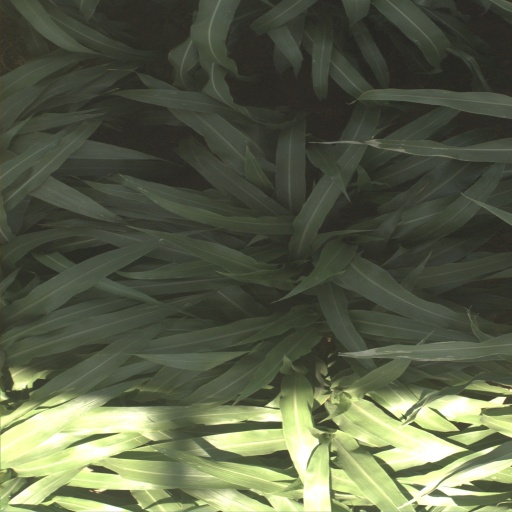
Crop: sorghum